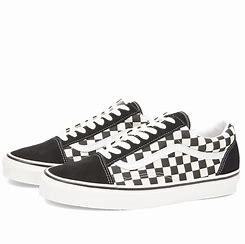
Brand: Vans
Model: UA Old Skool